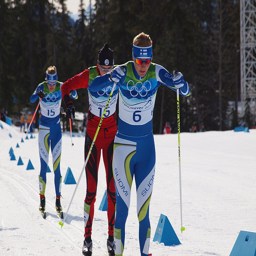
Skiers come down a snowy hill in a row
A group of people racing each other on skis.
The racers are competing in the snow on skis.
Olympians skiing with poles, outside in the snow on a course.
Three male skiers compete in the Vancouver Olympics.